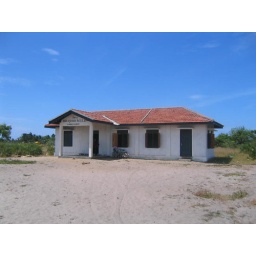
This an newly built all purpost building in the village of Mmanalchenai, located on the east coast of Sri Lanka